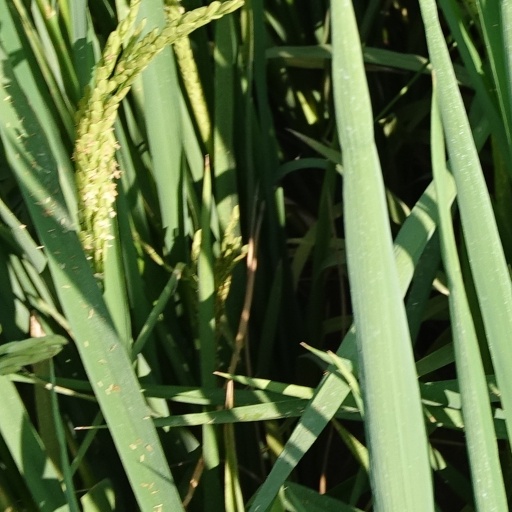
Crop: rice